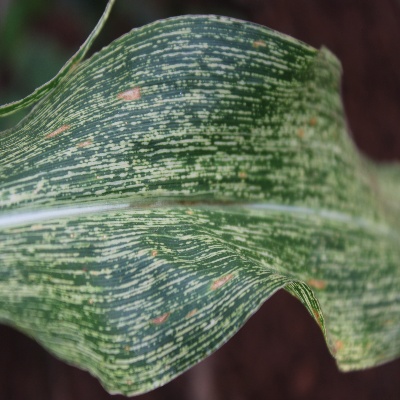
Crop: Maize
Condition: streak virus